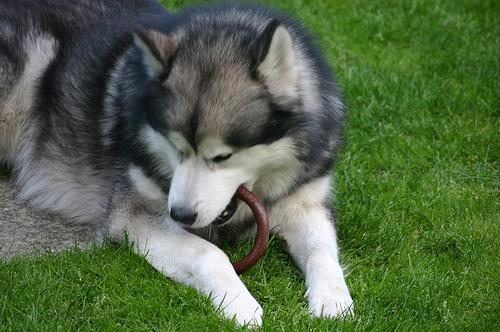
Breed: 1324-n000004-malamute